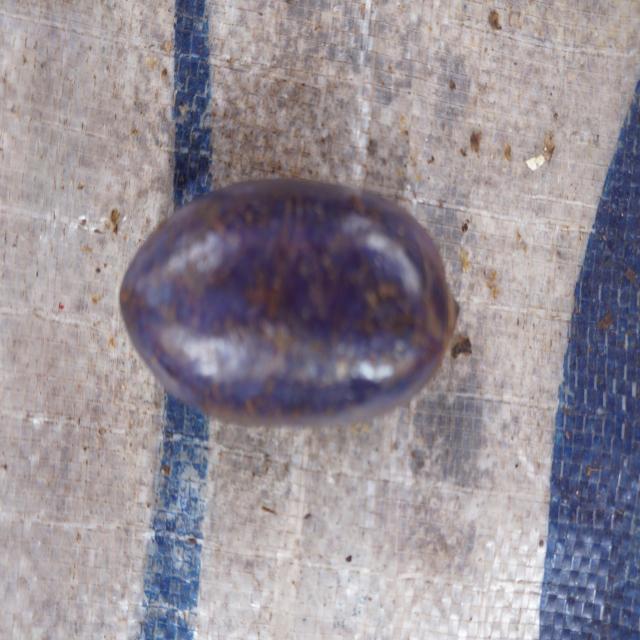
Plum grade: unripe